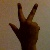
The image shows a hand gesture representing the number 3 in Indian Sign Language.